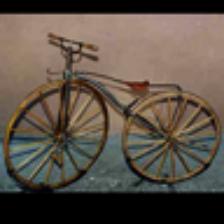
Label: NonHuman